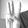
ASL letter: W